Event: Nepal Earthquake
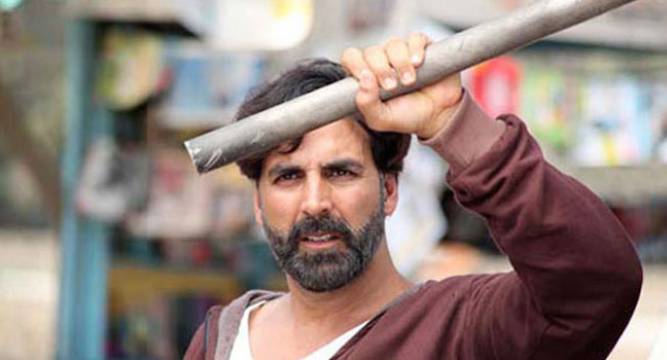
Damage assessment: no_damage